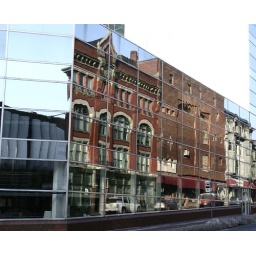
some big mirrored building in worcester reflecting the other building across the street